Royal train

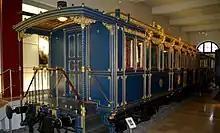
Saloon of King Ludwig II of Bavaria (foreground) and terrace-car (background), second half of the 1860s; preserved in Nuremberg Transport Museum

The kings of Saxony, Wurttemberg and Bavaria possessed their own trains. Two royal coaches of a most splendid design used by King Ludwig II of Bavaria are preserved in the Nuremberg Transport Museum, the king's personal coach as well as a terrace-coach, by half open-air. The Weimar Republic inherited about 100 of these royal cars, a number far larger than useful for the president and government. So no new cars were built but some of the old ones used. Others were used in luxury trains or in ordinary services, especially dining cars, or as sleepers. Many of them were also converted to departmental vehicles.